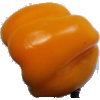
Label: yellow_pepper